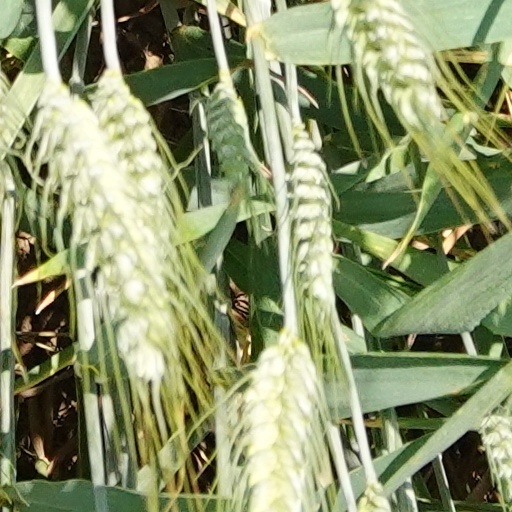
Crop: wheat